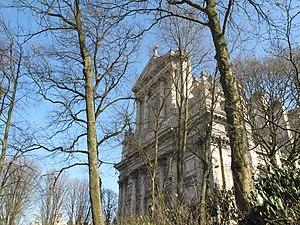
Ancienne église de l'abbaye de Saint-Waast - Ville d'Arras This building is classé au titre des Monuments Historiques. It is indexed in the Base Mérimée, a database of architectural heritage maintained by the French Ministry of Culture,
Arras [aʁɑːs] est une commune française située dans le département du Pas-de-Calais en région Hauts-de-France.